Popular Mobilization Forces

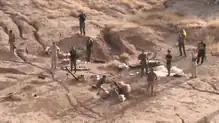
Popular Mobilization Forces fire a mortar during the Hawija offensive in 2017.

The equipment of the Popular Mobilization Forces is a major issue. At the end of January 2015, a video showed a large Kata'ib Hezbollah convoy transporting several American-made military vehicles, including an M1 Abrams Tank, M113 armoured personnel carriers, Humvees, and MRAP vehicles as well as Iranian-made Safir 4×4s and technicals with Kata'ib Hezbollah's flags flying. According to some sources, the Iraqi government is supplying U.S.-provided military equipment to the militias. Iraqi minister of transportation, and the head of the Badr Organization, Hadi Al-Amiri criticized the U.S. for the lack of providing arms. On the other hand, U.S. officials argue that the operators of heavy weapons allegedly taken over by Kata'ib Hezbollah were regular Iraqi soldiers who raised the Hezbollah flag merely in solidarity with the militant group, while the same source acknowledged that it is generally difficult to monitor U.S.-made weapons.